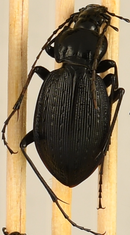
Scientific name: Carabus goryi
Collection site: Mountain Lake Biological Station NEON (MLBS), plot MLBS_011